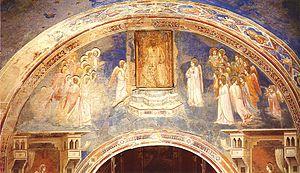
L'Annonciation est un thème couramment représenté dans les arts visuels depuis les premiers siècles du christianisme jusqu'à nos jours. Les œuvres qui lui sont consacrées décrivent l'épisode de l'Annonciation au cours duquel l'ange Gabriel annonce à Marie qu'elle sera mère du Christ. Fréquent en Orient chrétien comme dans l'Europe occidentale, présent occasionnellement dans le monde islamique, ce thème a connu des évolutions importantes lui permettant de développer une riche iconographie.
Cette page est une liste des œuvres de Giotto, plus précisément Giotto di Bondone ou Ambrogiotto di Bondone, peintre, un sculpteur et architecte italien du Trecento, dont les œuvres sont à l'origine du renouveau de la peinture occidentale. C'est l'influence de sa peinture qui va provoquer le vaste mouvement de la Renaissance à partir du siècle suivant.